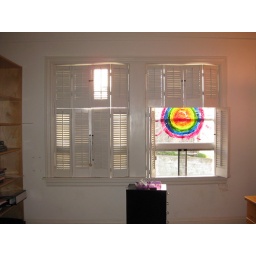
East wall showing the painted glass in the window of a rainbow sun.